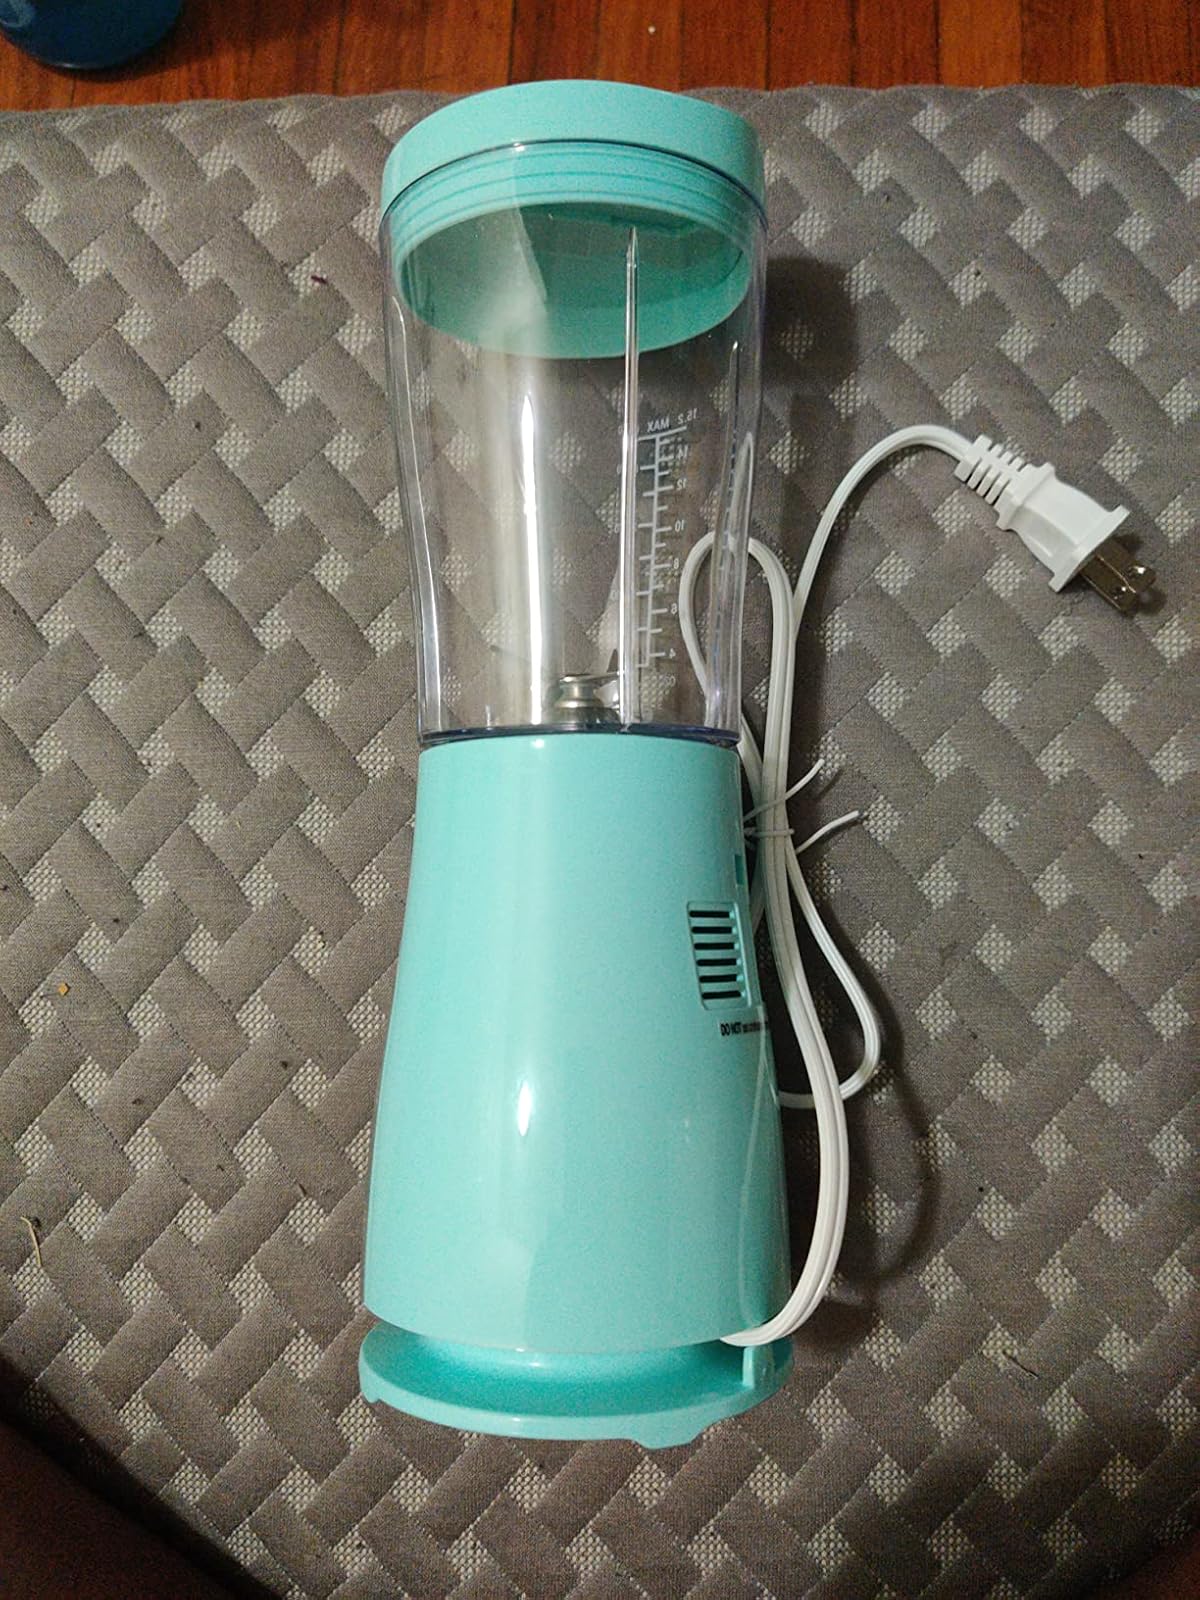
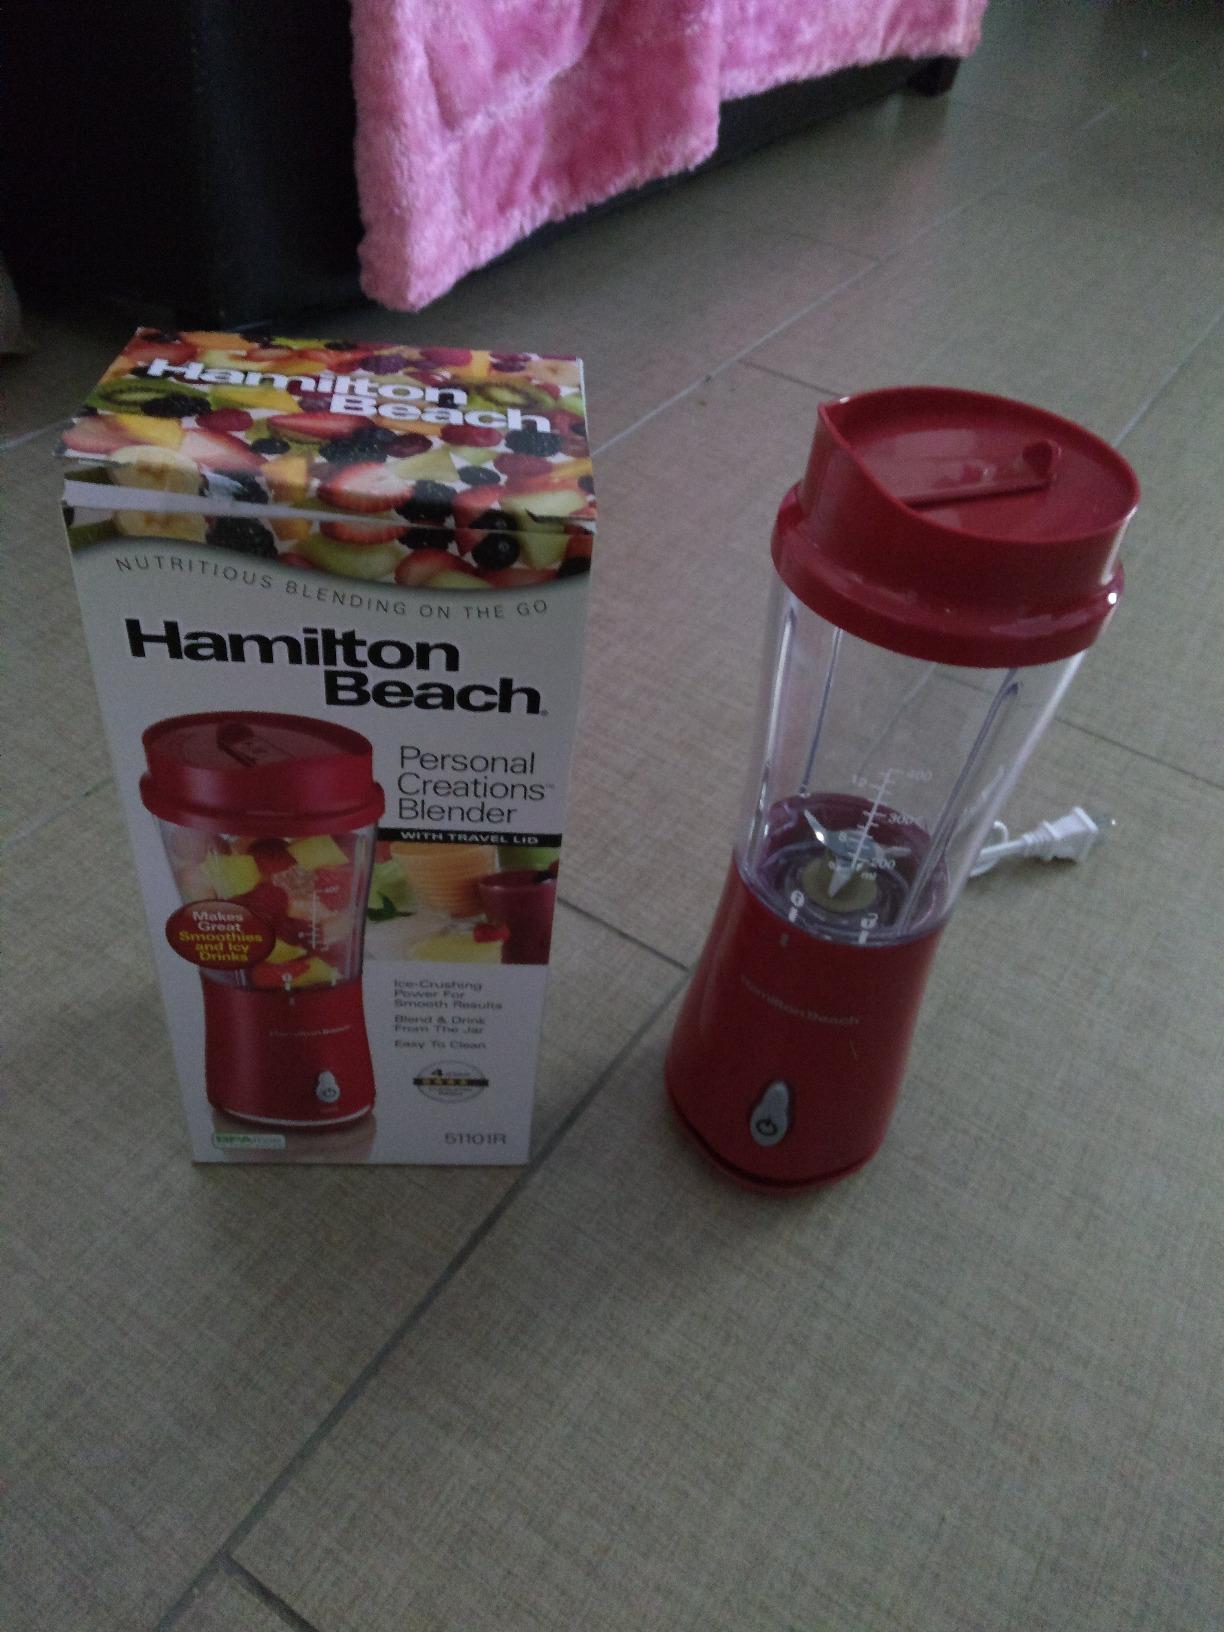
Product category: items_blender
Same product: no